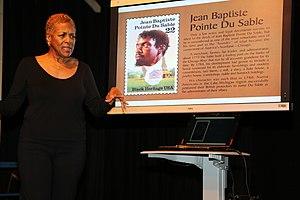
Jean Baptiste Pointe du Sable, né vers 1745 à Saint-Marc et décédé le 28 août 1818 à Saint Charles, est le fondateur et premier habitant de la ville de Chicago.